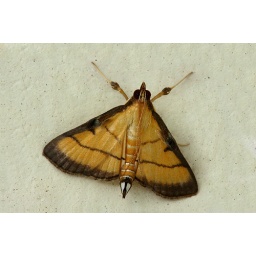
a tiny moth spotted in a stairwell.(image was built from separate stacked images,using CombineZM and Photoshop CS2)